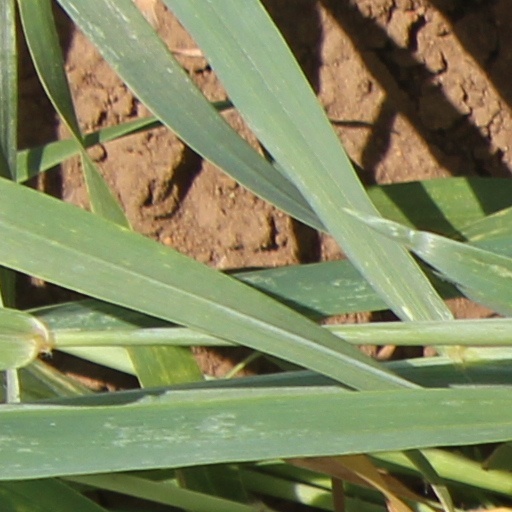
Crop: wheat